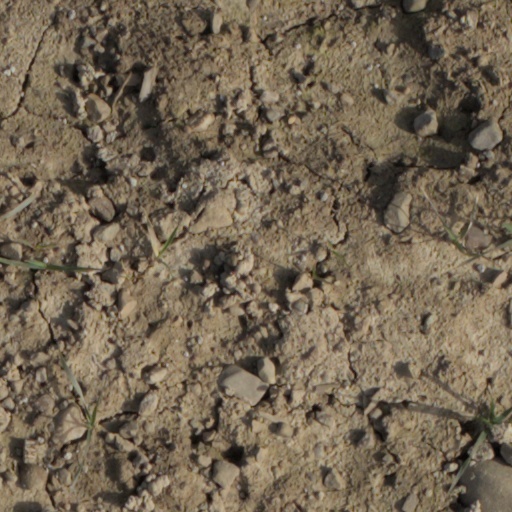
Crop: wheat